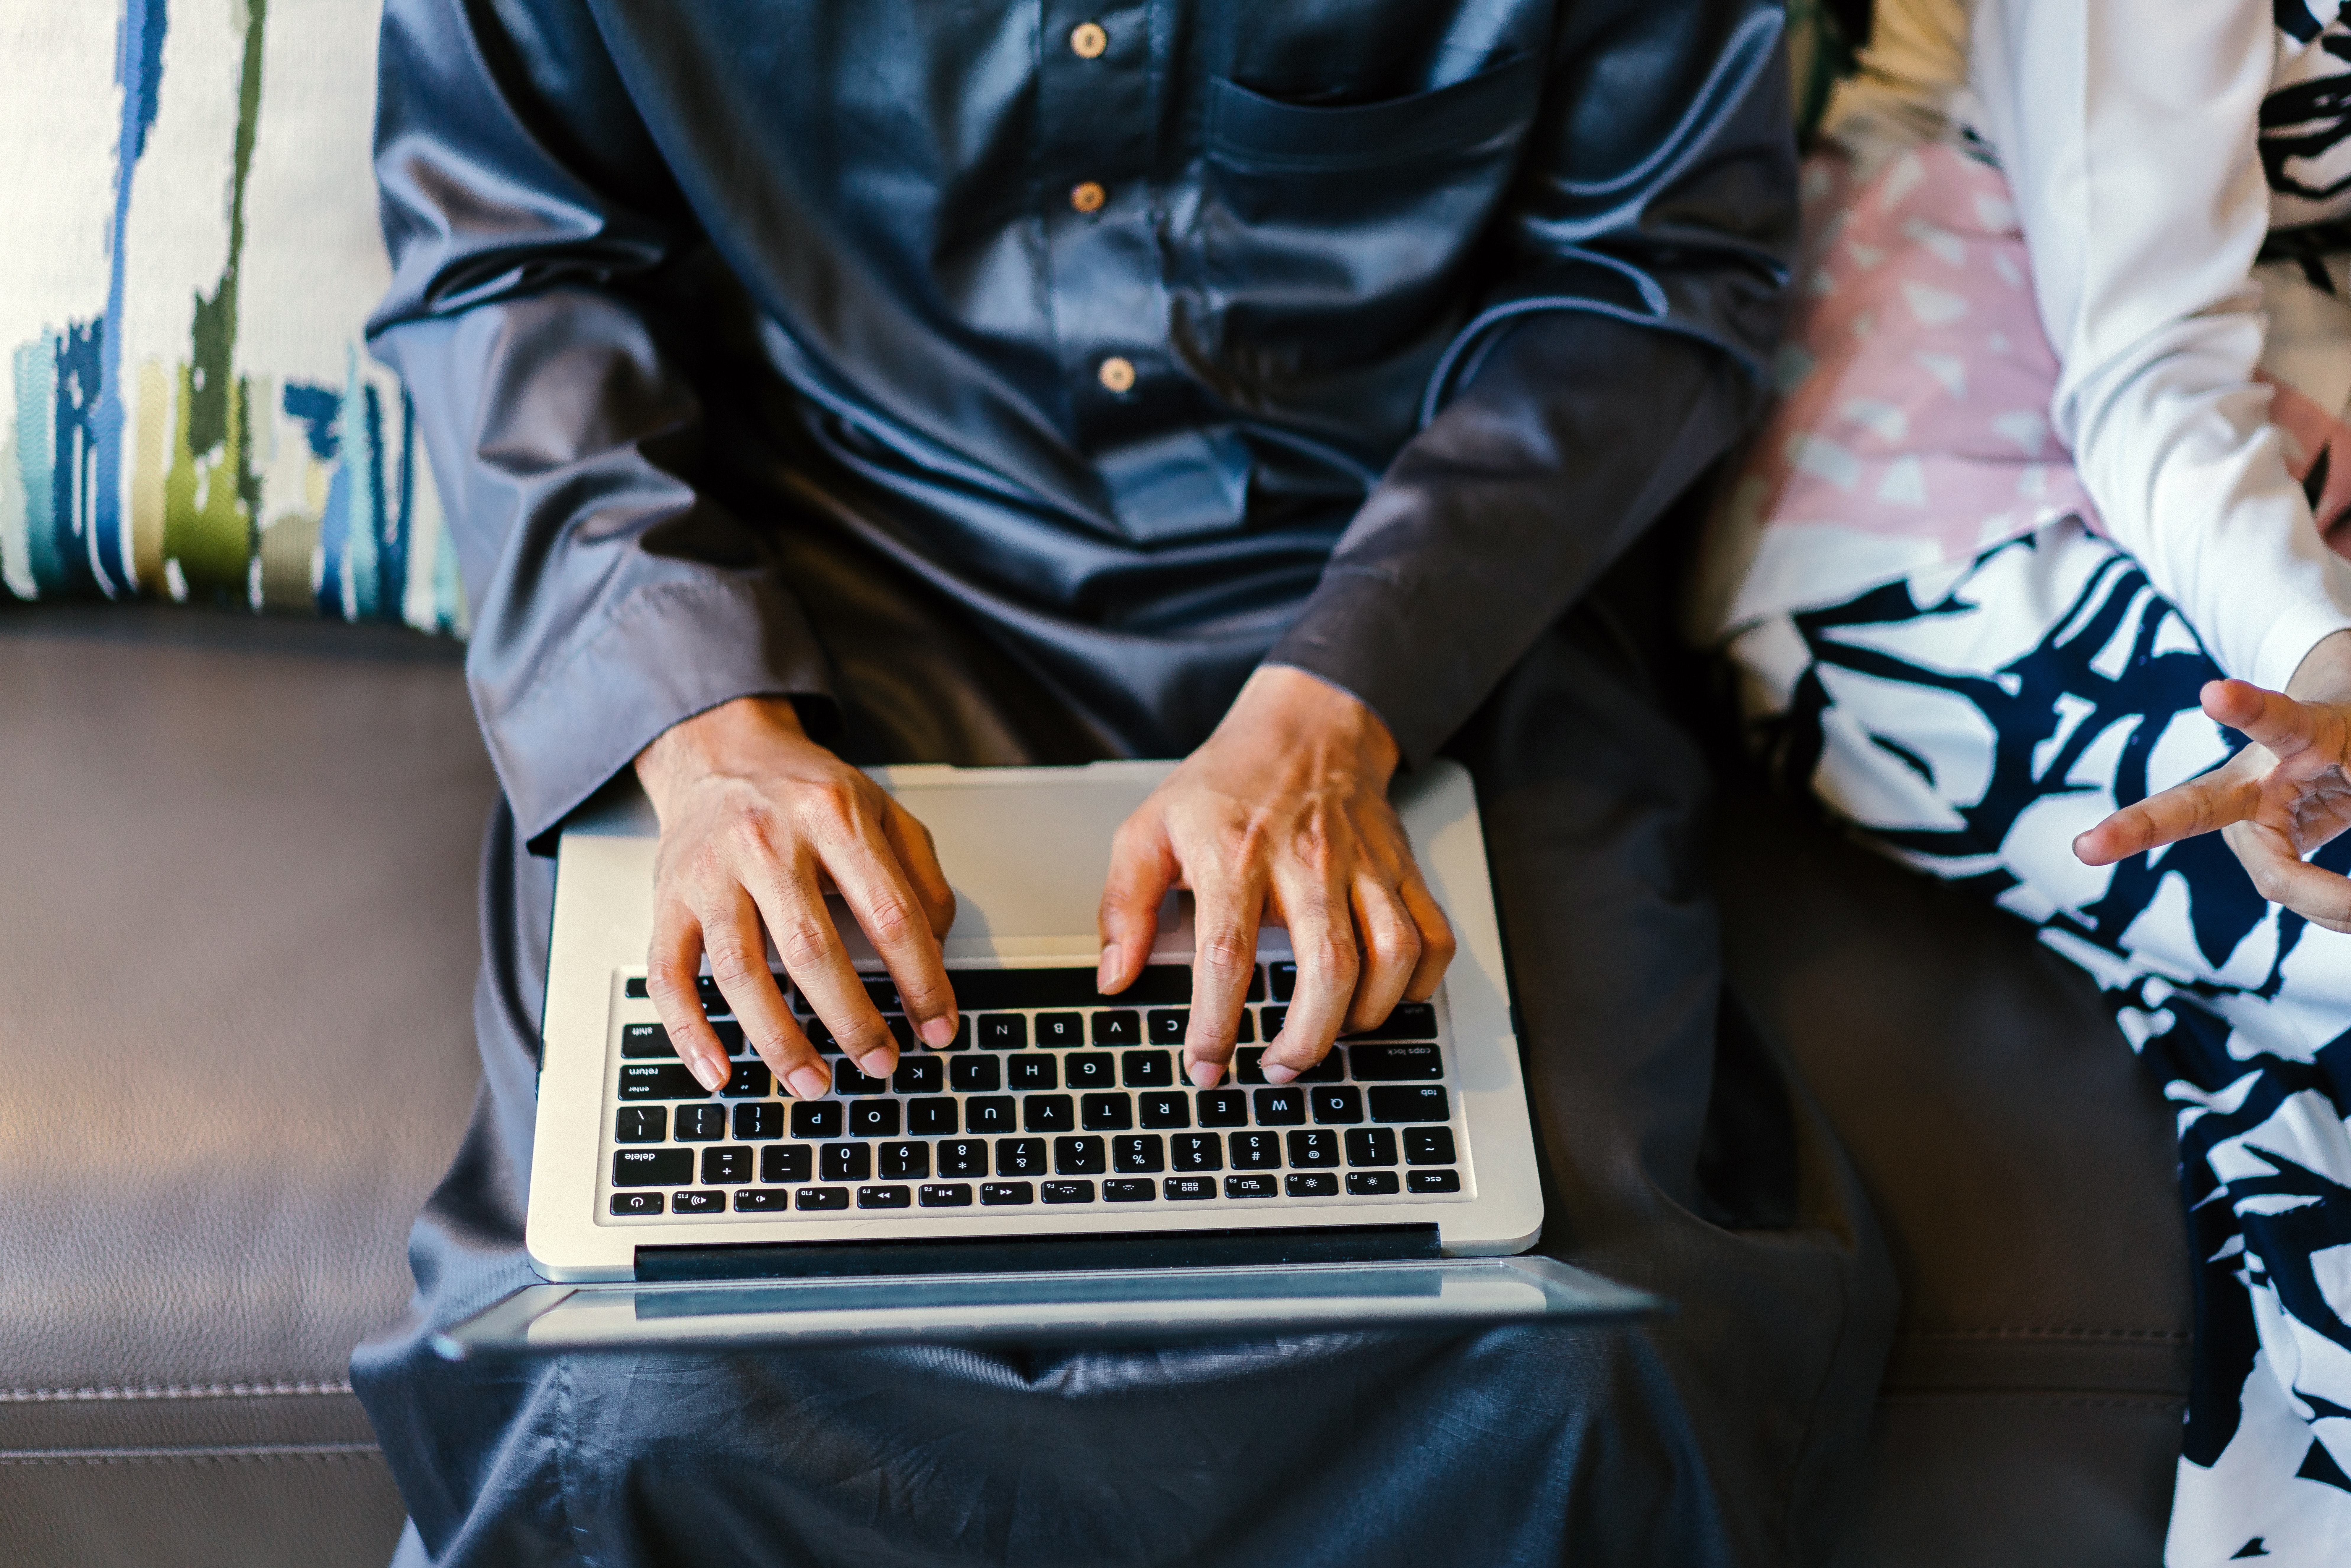
finger, hand, technology, laptop, electronic device, photography, computer keyboard, nail